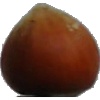
Label: Nut Forest 1